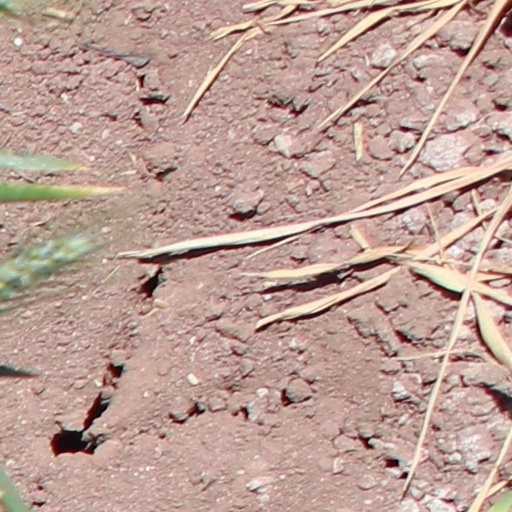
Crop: wheat